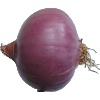
Label: Onion Red Peeled 1